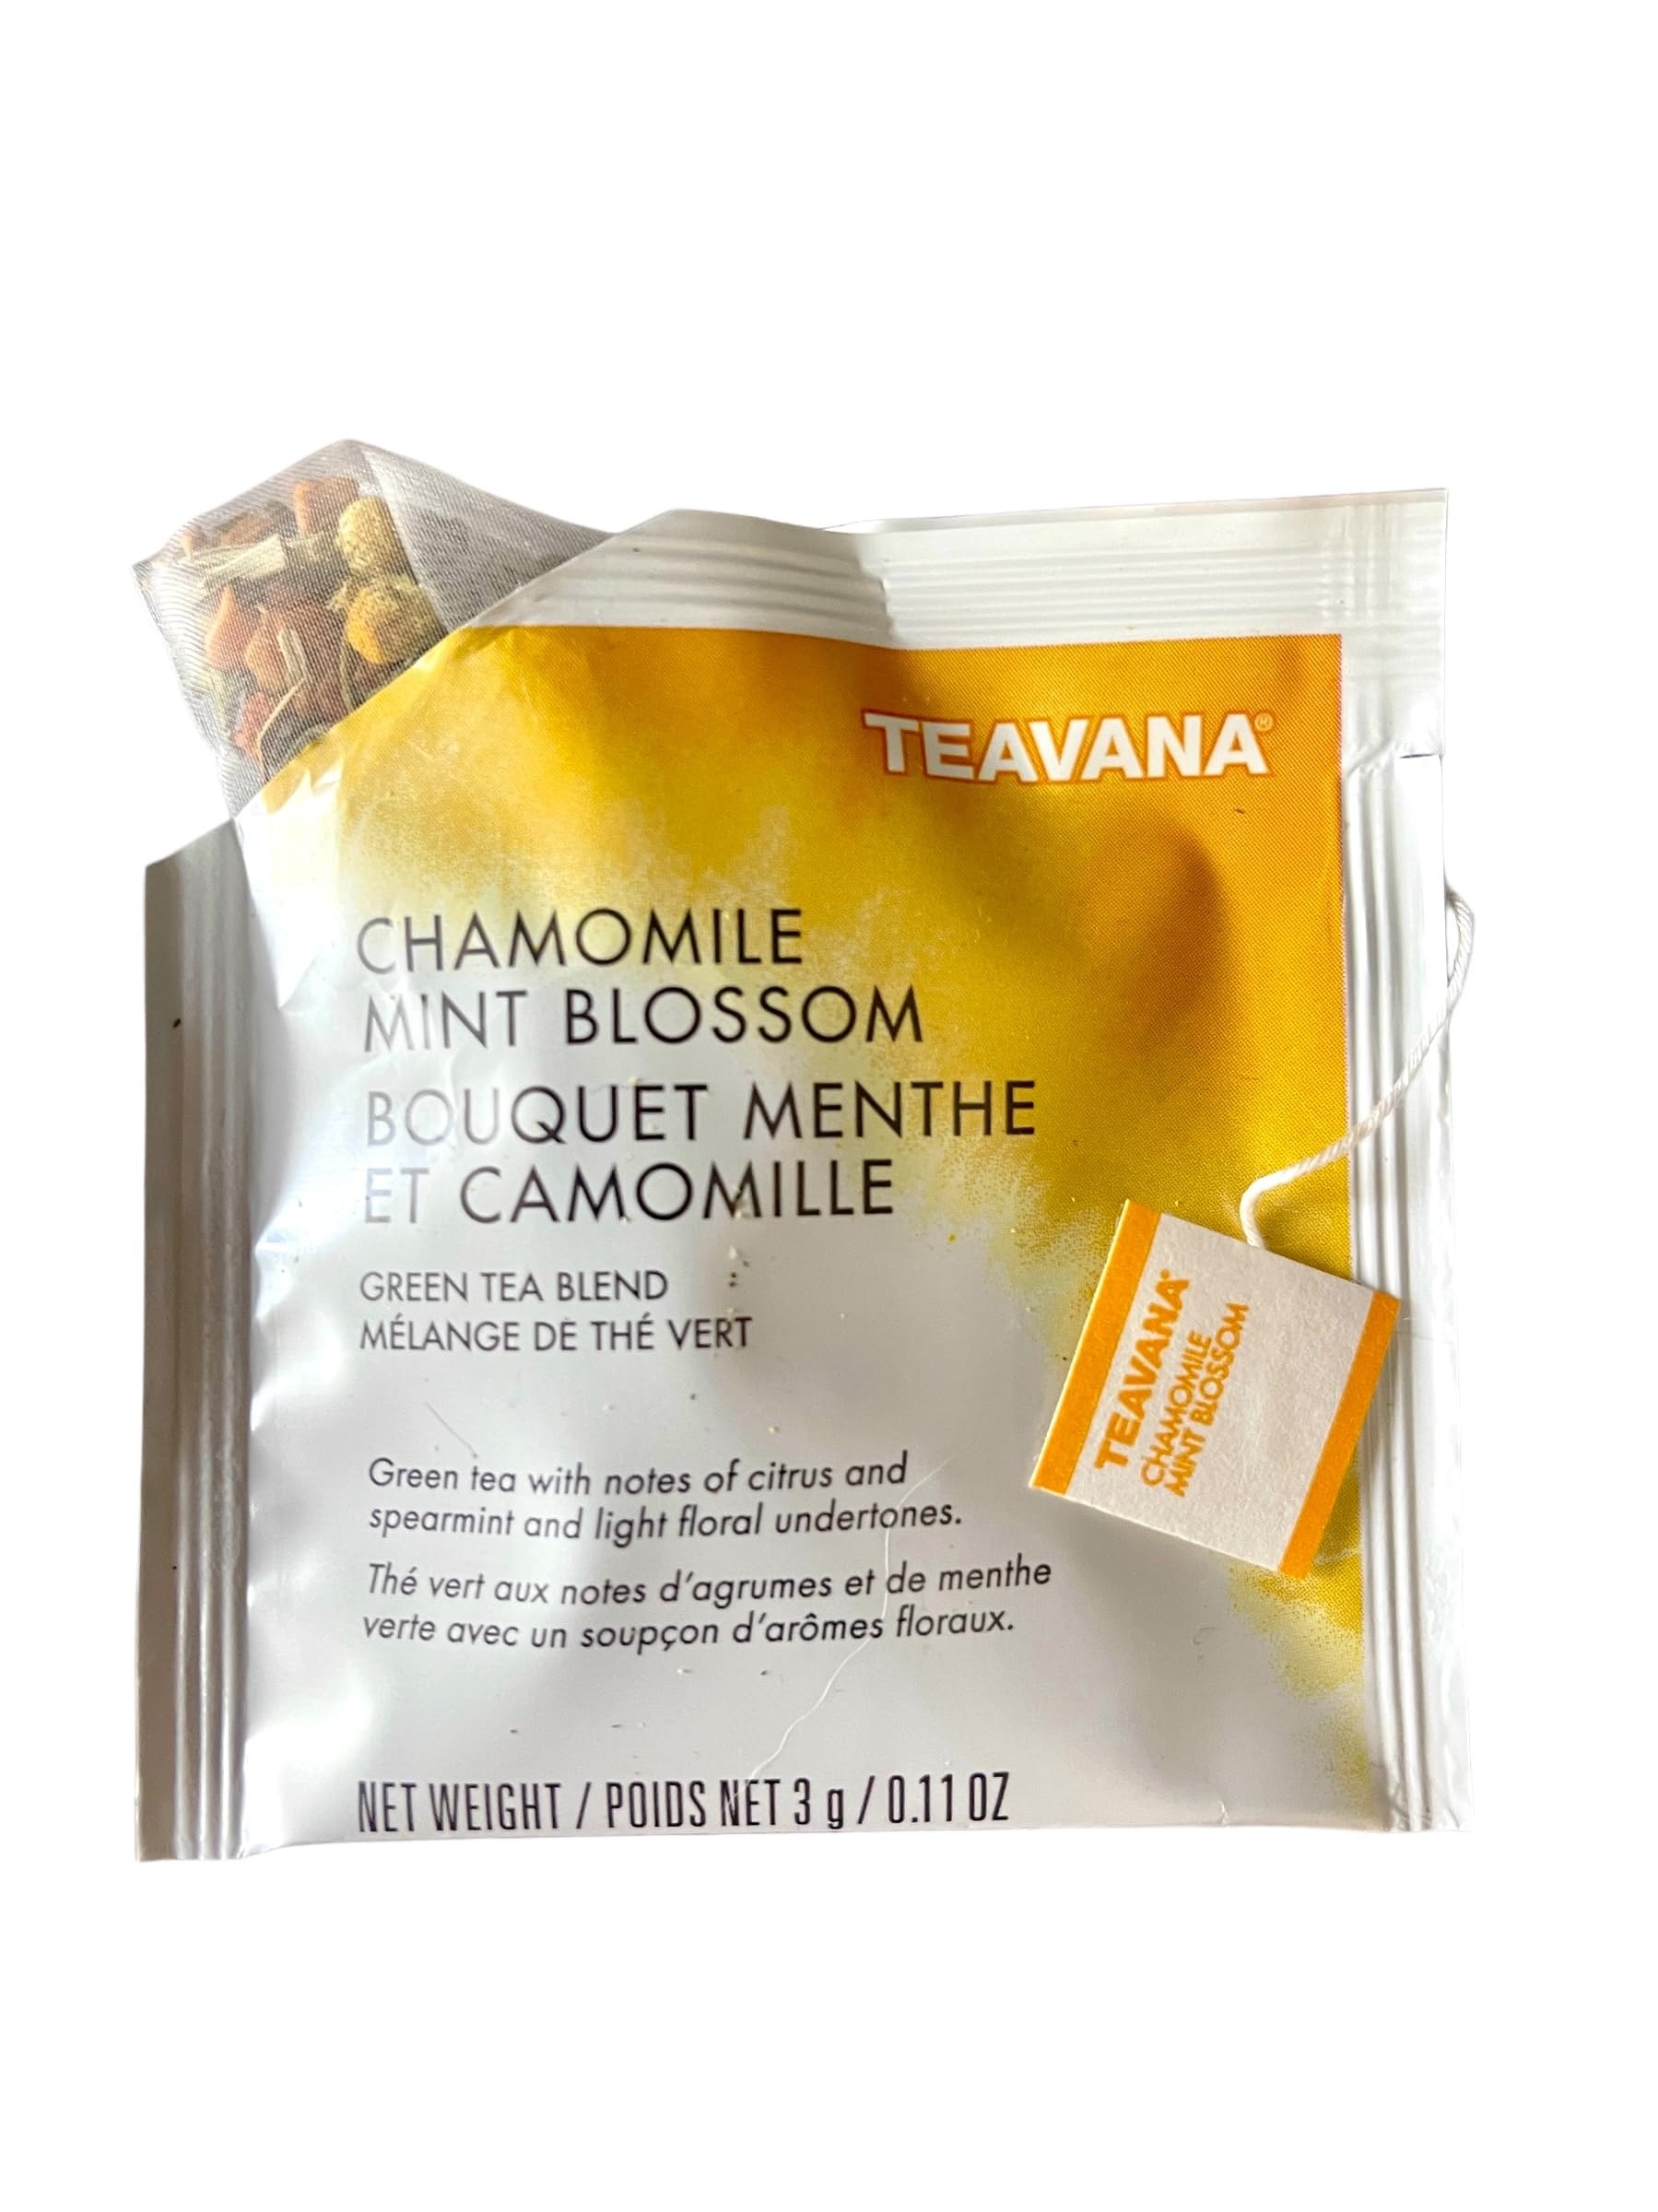
Item Name: TEAVANA Starbucks Chamomile Mint Blossom Herbal Tea Sachets, 24 Count
Bullet Point 1: Herbal Tea Blend: Chamomile Mint Blossom tea sachets from Teavana, a Starbucks brand.
Bullet Point 2: Caffeine-Free: A soothing, caffeine-free herbal blend perfect for relaxation.
Bullet Point 3: Convenient Pack Size: Each box contains 24 individually wrapped tea sachets.
Bullet Point 4: Flavorful Combination: Blends the calming properties of chamomile with refreshing mint.
Bullet Point 5: Starbucks Quality: Enjoy the premium tea quality from one of the world's leading coffee brands.
Bullet Point 6: Soothing Blend: Combines chamomile and mint for a relaxing experience.
Product Description: Teavana Chamomile Mint Blossom Green Tea Blend Experience the calming embrace of Teavana Chamomile Mint Blossom Green Tea Blend. This exquisite blend combines the soothing properties of chamomile with the refreshing essence of mint, creating a harmonious balance of flavors. Enhanced with delicate notes of citrus and light floral undertones, this green tea blend is perfect for relaxing moments throughout your day. Ingredients: Apple Green Tea Rose Hips Lemon Verbena Spearmint Natural Flavors Chamomile Flowers Licorice Lemongrass Net Weight: 3 g / 0.11 oz Flavor Profile: Citrus, Spearmint, Light Floral Undertones Preparation: Steep in hot water for 3-5 minutes for the perfect cup. Manufactured for: Teavana, 2401 Utah Avenue South, Seattle, WA 98134 USA Indulge in the serene taste of Teavana Chamomile Mint Blossom and let its soothing flavors transport you to a place of tranquility and peace.
Value: 0.11
Unit: Ounce

Price: 39.88